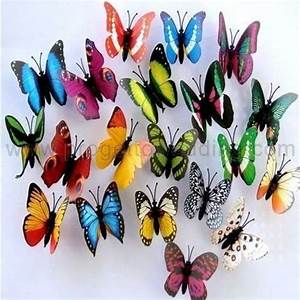
Label: farfalla